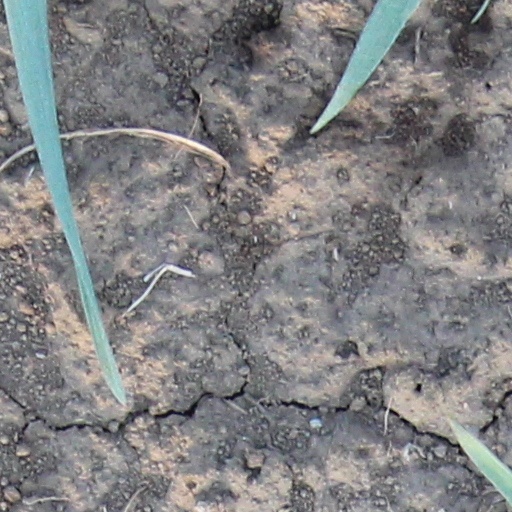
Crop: wheat